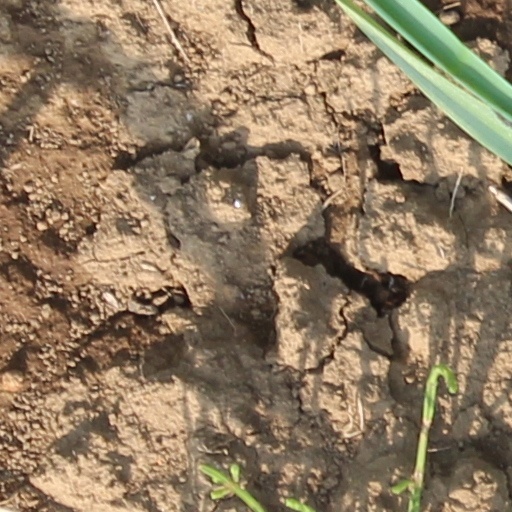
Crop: wheat